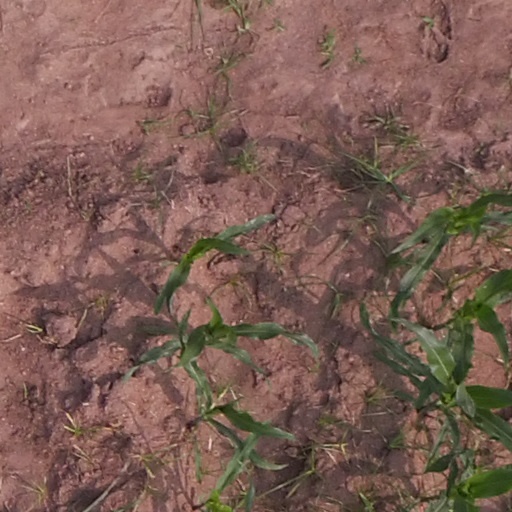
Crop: maize; corn